Abdul Samad (Indian cricketer)

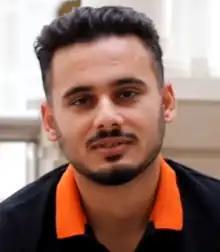
Abdul Samad in 2022

Abdul Samad (born 28 October 2001) is an Indian cricketer who plays for Jammu & Kashmir in domestic cricket and for the Lucknow Super Giants in the Indian Premier League (IPL). He is a right-handed batsman and right-arm leg-break bowler.